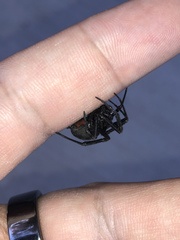
Species: Lactrodectus_hesperus